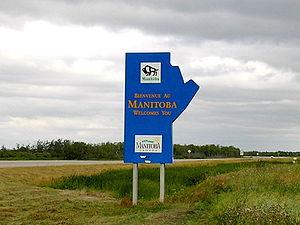
Le Manitoba est une province de l'Ouest du Canada, situé dans la région des prairies, bordé à l'ouest par la Saskatchewan, à l'est par l'Ontario, au nord par le Nunavut et au sud par les états américains du Minnesota et du Dakota du Nord. Avec une population estimée à 1 208 268 habitants en 2011 et une superficie de 647 801 km², le Manitoba est la 5ᵉ province la plus peuplée et la 8ᵉ plus grande de la Fédération. Le nom de la province vient d'un mot cri signifiant « passage du Grand Esprit ». Winnipeg est sa capitale ainsi que sa ville la plus peuplée.